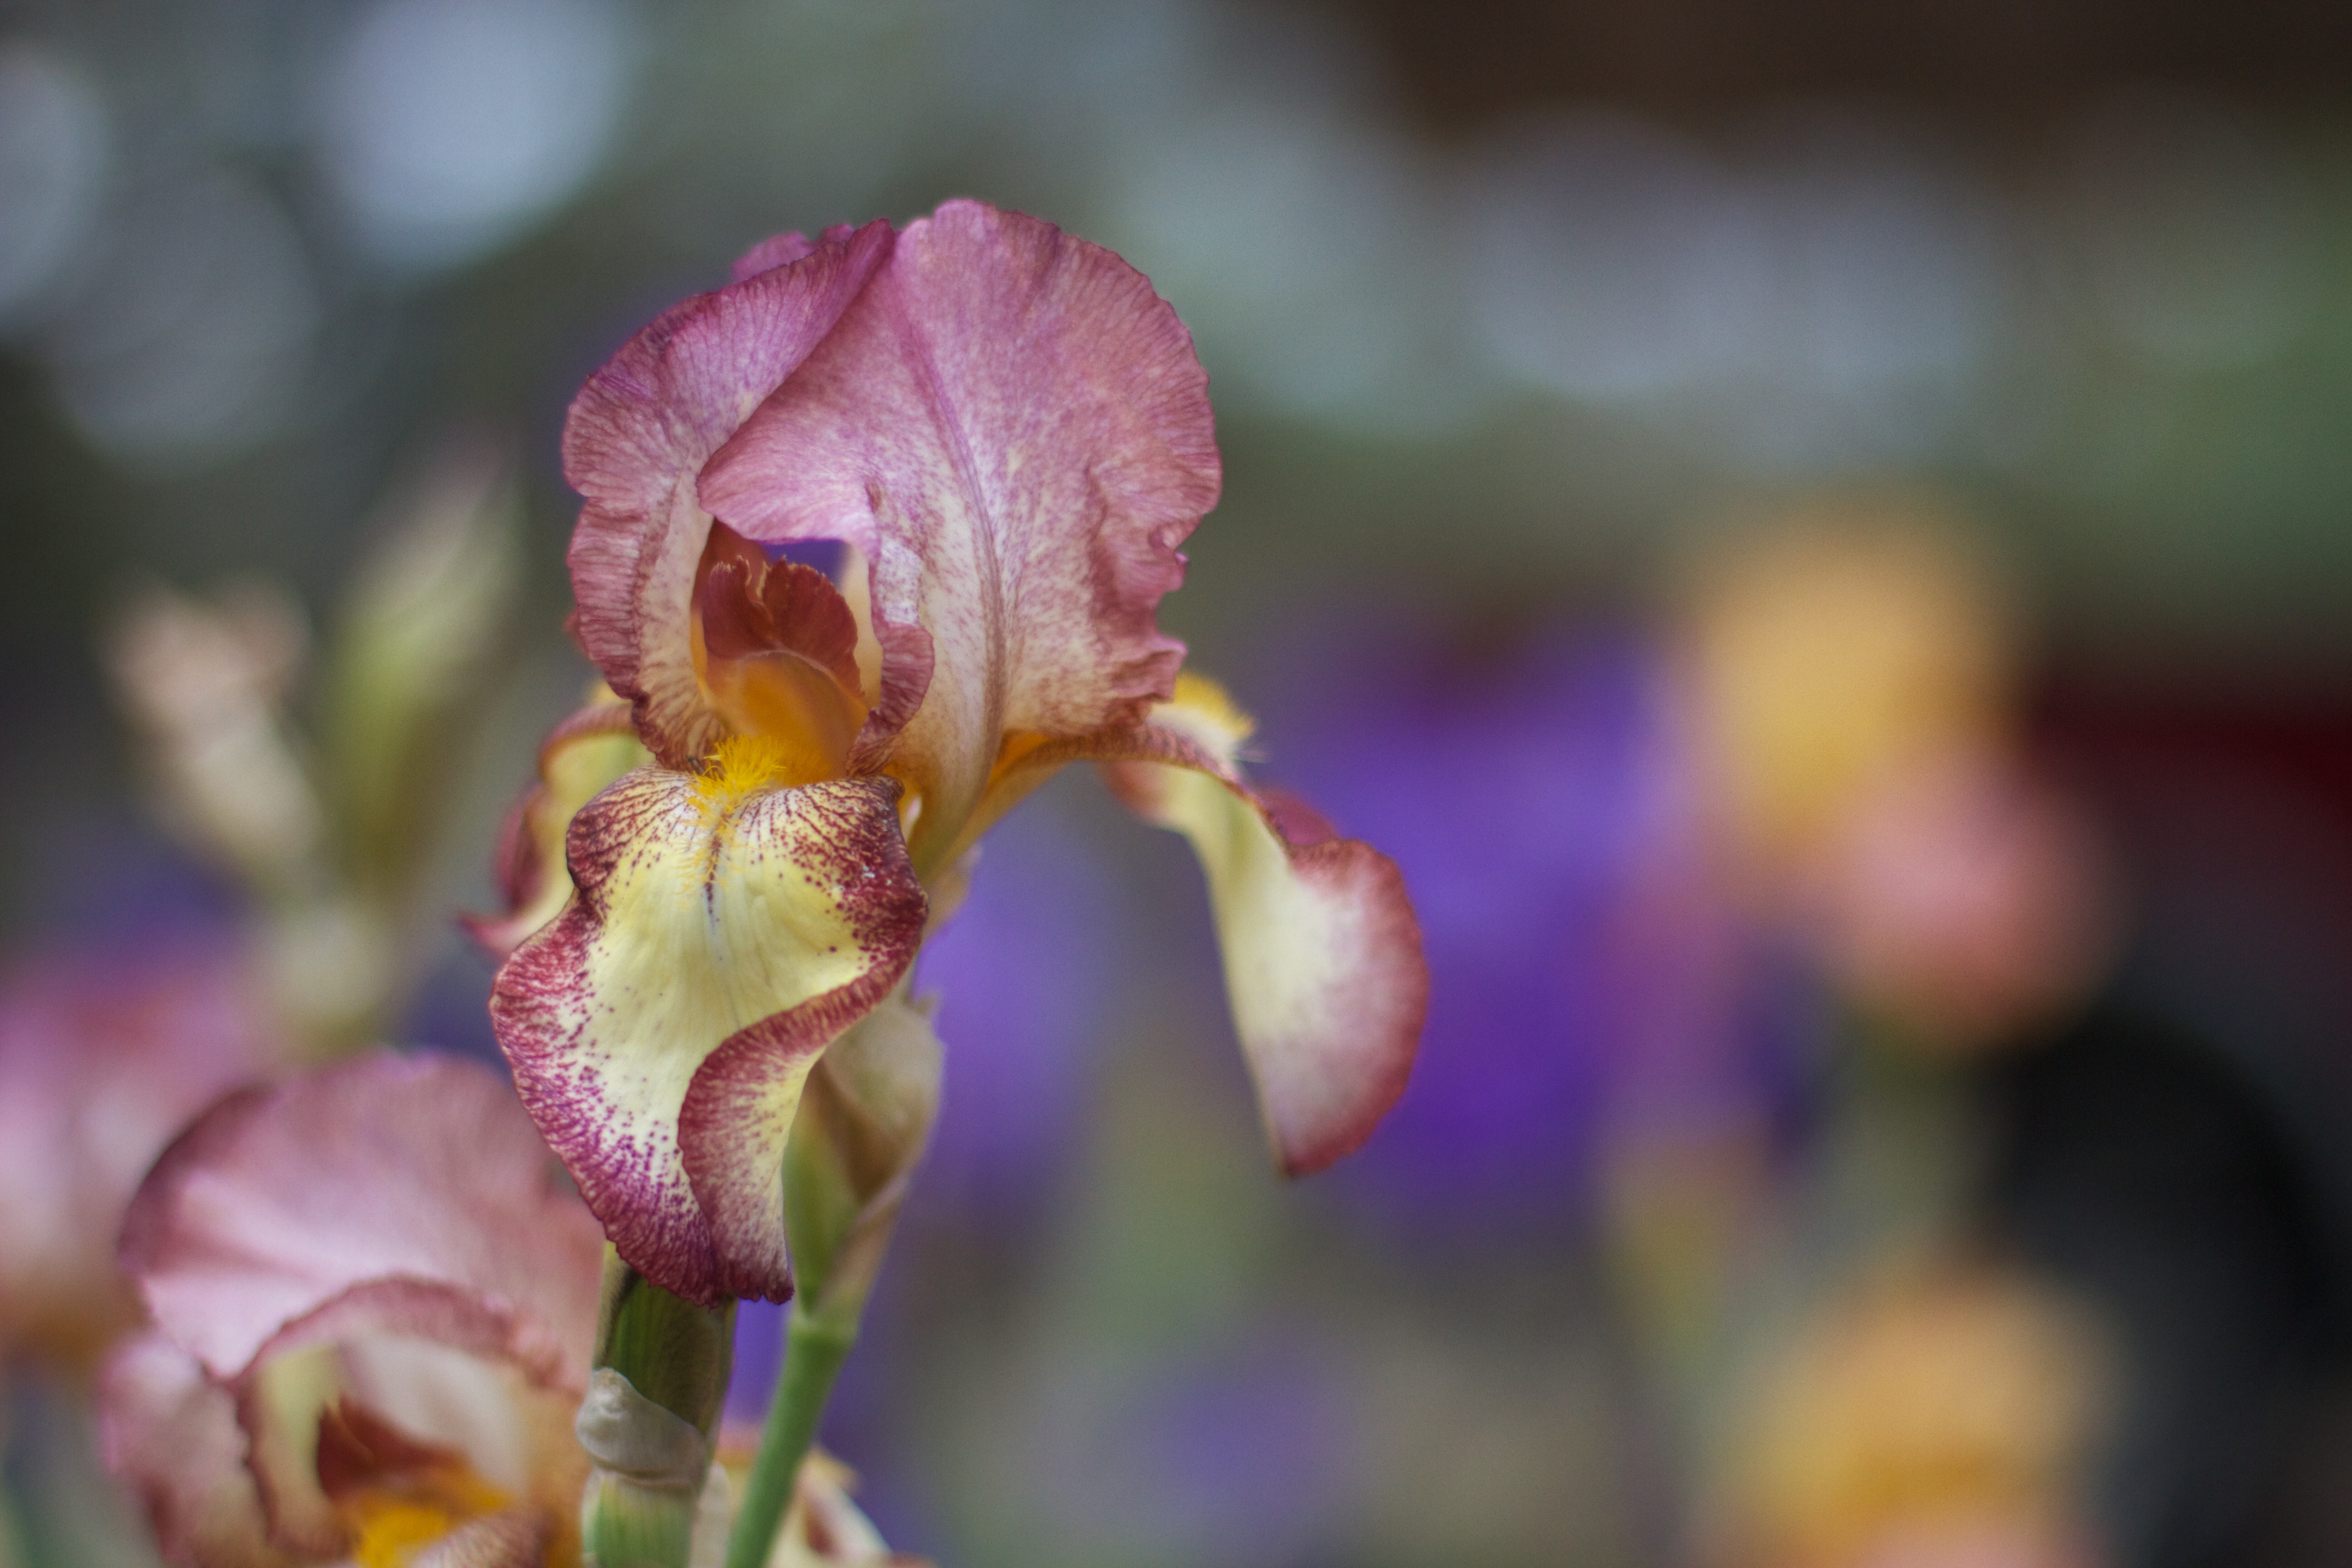
blossom, plant, photography, leaf, flower, petal, botany, flora, wildflower, close up, iris, eye, organ, macro photography, flowering plant, plant stem, land plant